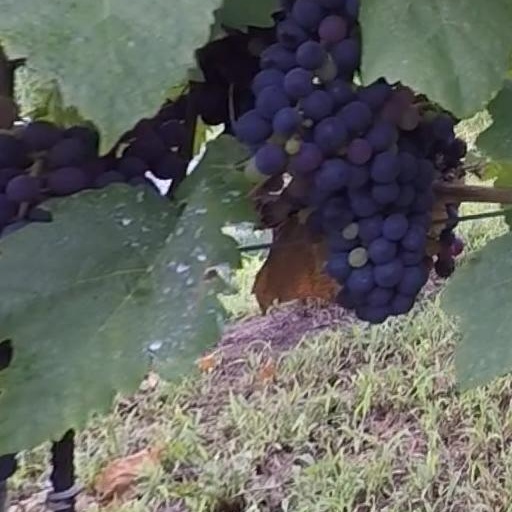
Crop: grape